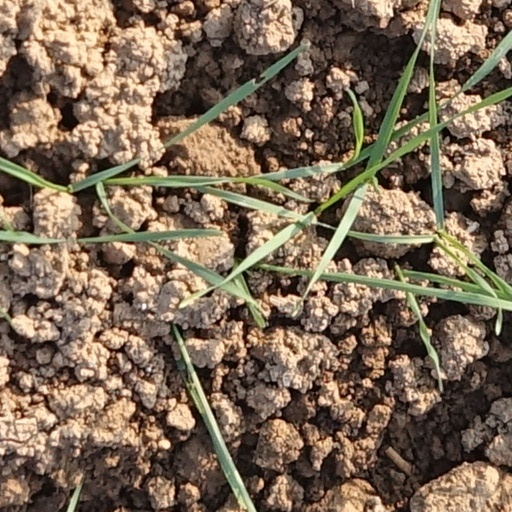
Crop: wheat